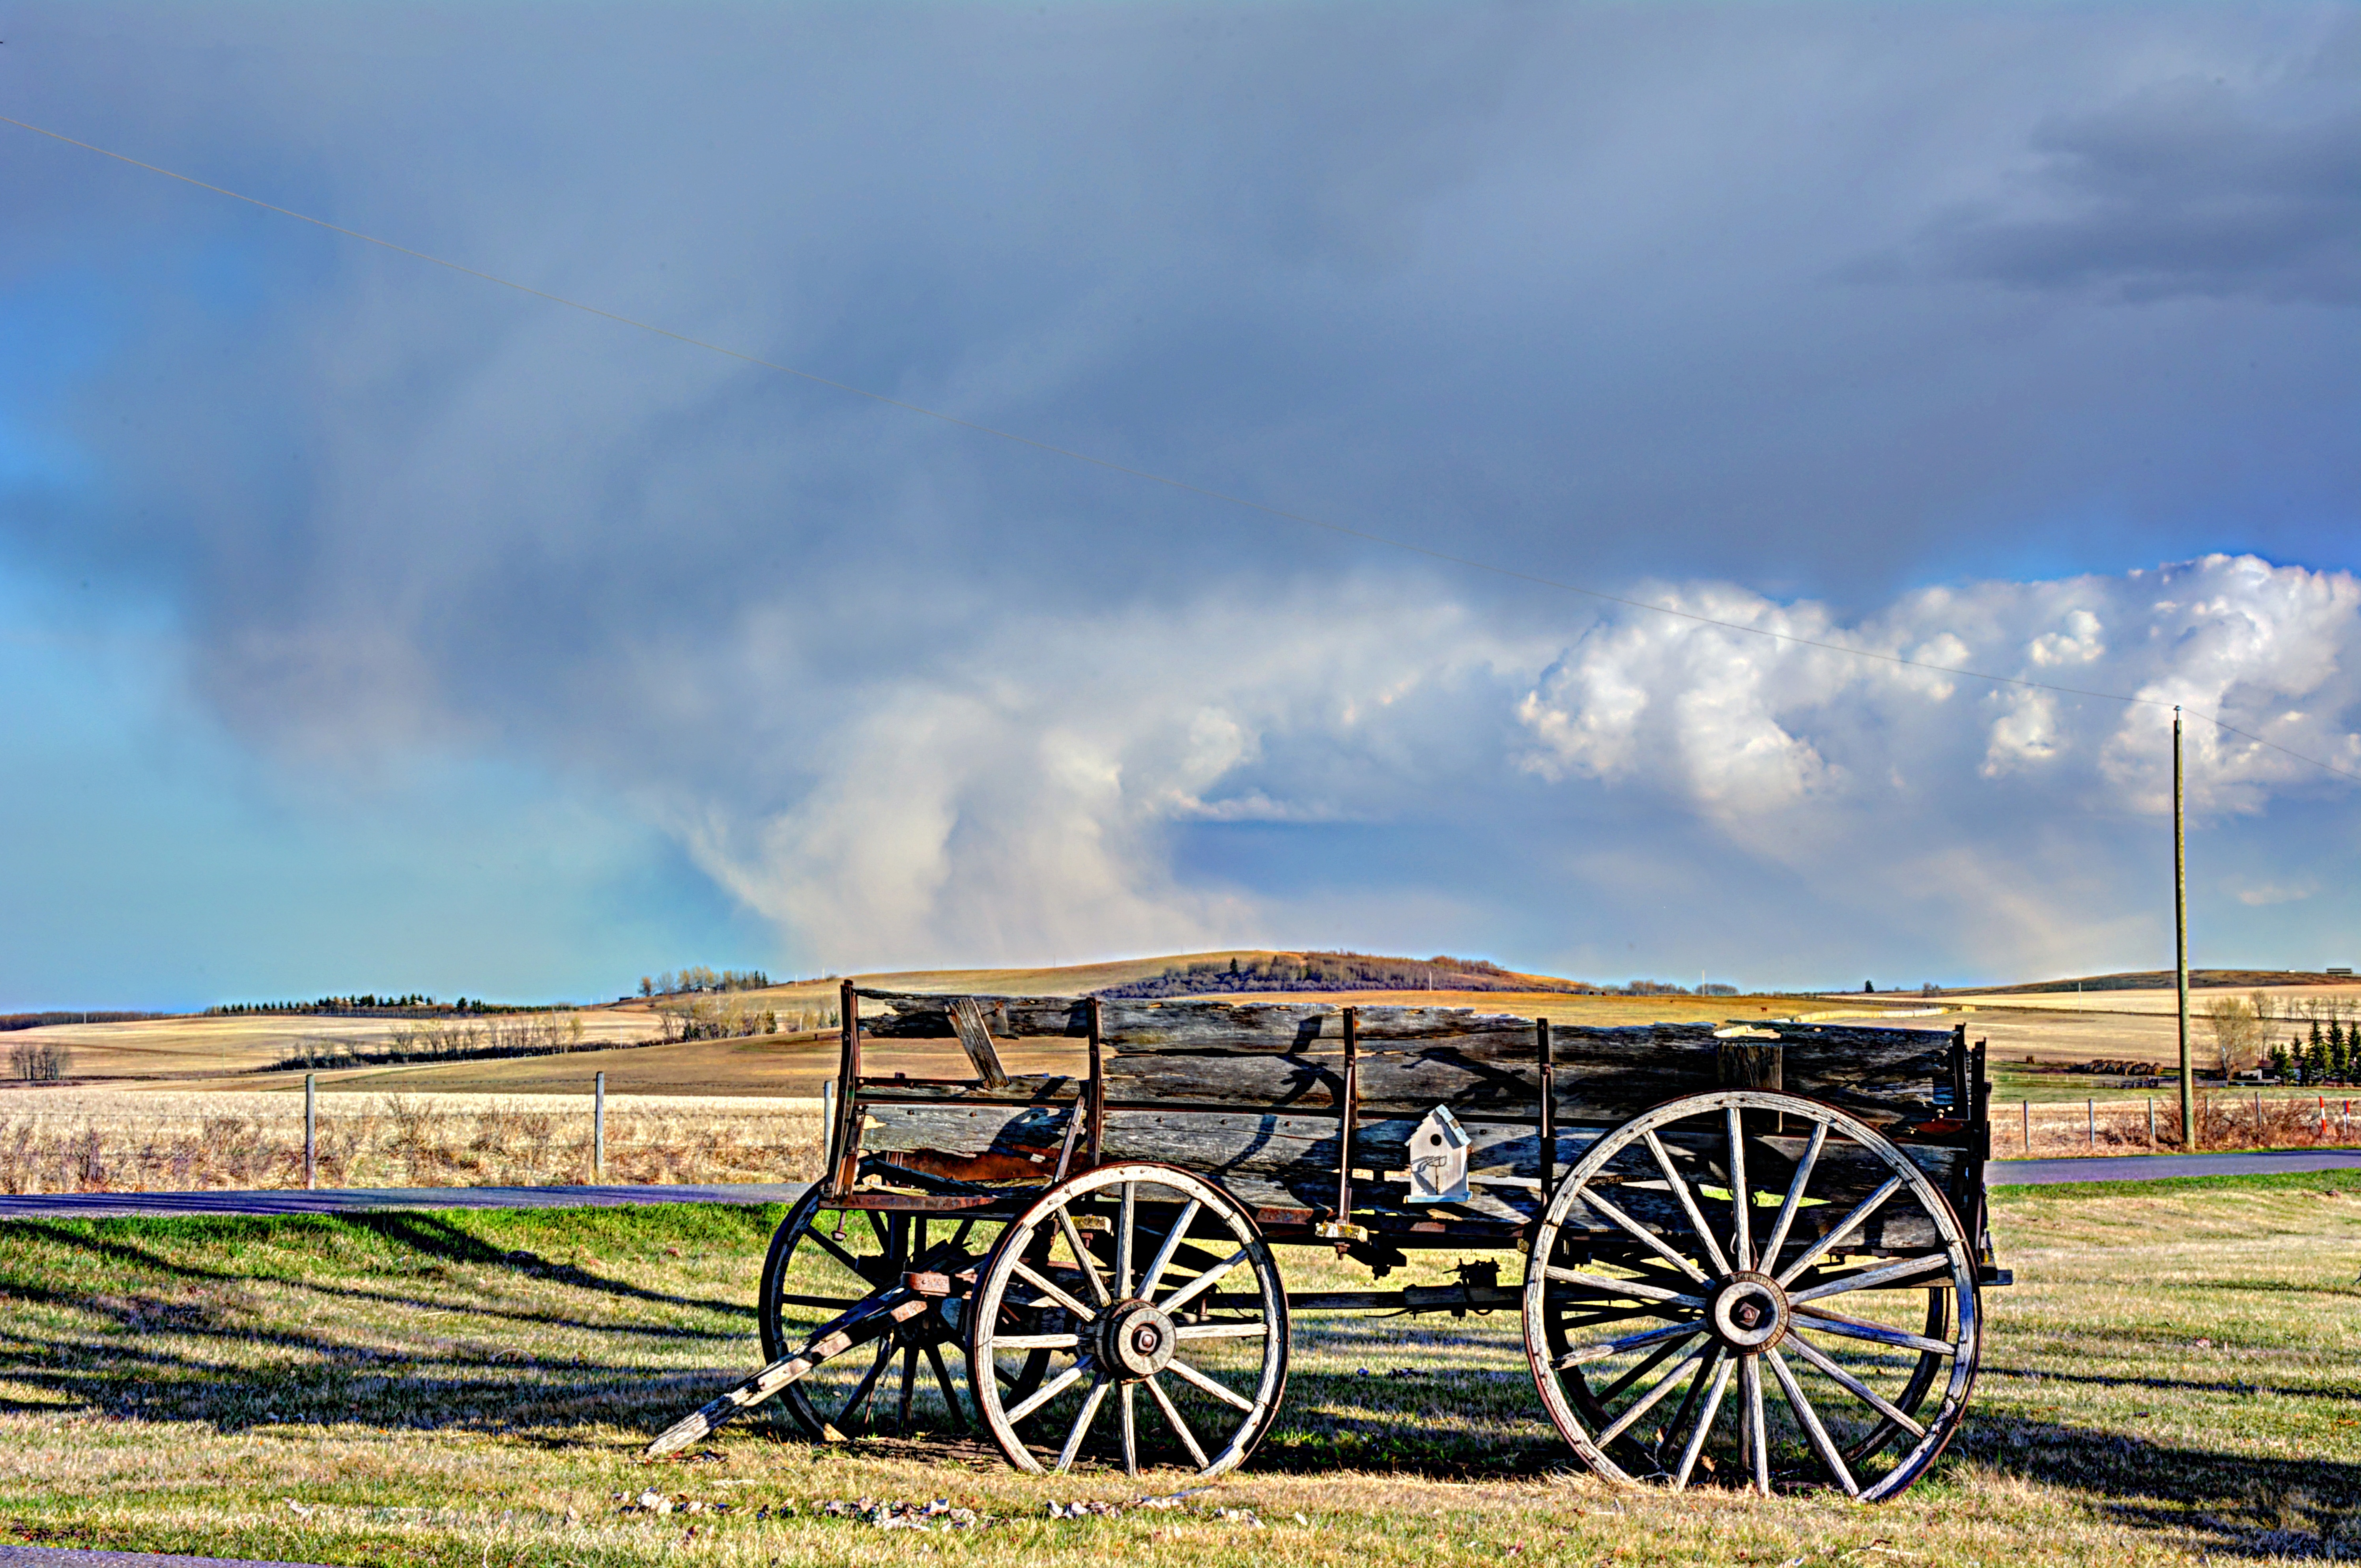
landscape, grass, cloud, sky, track, field, farm, antique, wagon, prairie, rustic, transport, vehicle, agriculture, locomotive, western, alberta, rail transport, rural area, atmosphere of earth